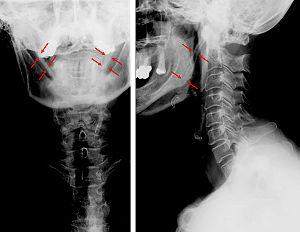
Le syndrome d'Eagle, ou syndrome stylo-carotidien, ou syndrome du processus styloïde allongé ou syndrome de l'américain, est une cause rare de douleur latérocervicale irradiant à la face, due à une hypertrophie anormale de l'apophyse styloïde de l'os temporal ou à une ossification du ligament stylo-hyoïdien.